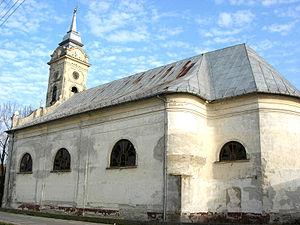
Karavukovo est une localité de Serbie située dans la province autonome de Voïvodine. Elle fait partie de la municipalité d'Odžaci dans le district de Bačka occidentale. Au recensement de 2011, elle comptait 4 233 habitants.
Le diocèse de Subotica est un diocèse catholique de rite romain ; il est situé en Serbie. Son siège est situé à Subotica, dans la province de Voïvodine. Il est actuellement administré par l'évêque János Pénzes.